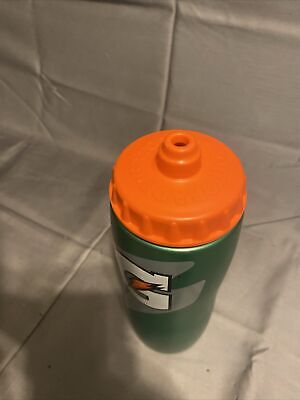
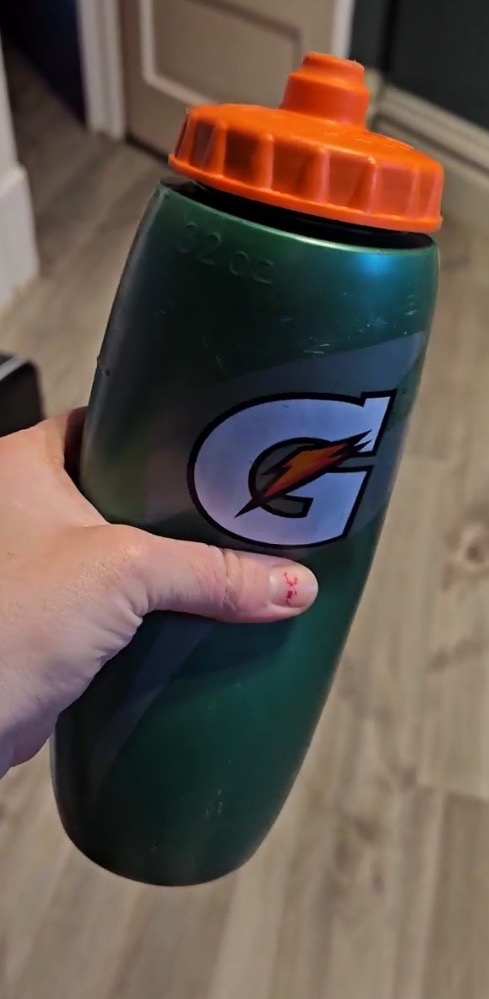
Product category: misc
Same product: yes